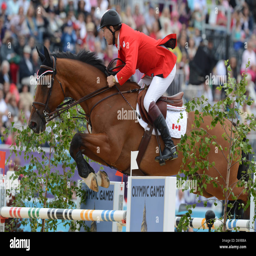
equestrian jumps an obstacle in the competition